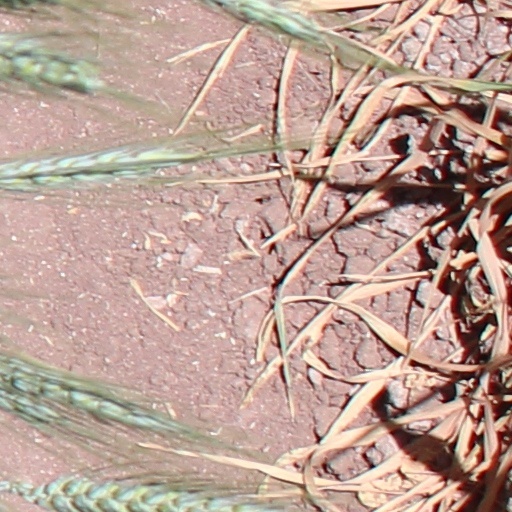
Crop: wheat